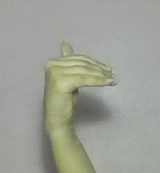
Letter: khaa